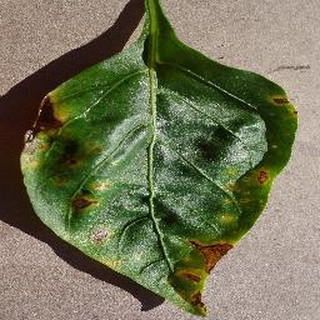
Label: bell_pepper_bacterial_spot